JoJo's Bizarre Adventure: Shining Diamond's Demonic Heartbreak

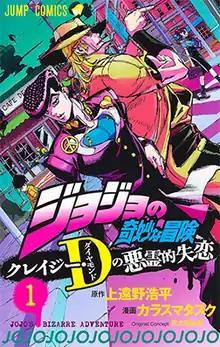
Volume 1 cover, depicting Josuke (left) and Hol Horse

JoJo's Bizarre Adventure: Shining Diamond's Demonic Heartbreak is a Japanese manga series written by Kouhei Kadono and drawn by Tasuku Karasuma. It is a spin-off from Hirohiko Araki's manga "JoJo's Bizarre Adventure", narratively set between its third and fourth parts. It was serialized by Shueisha in their monthly magazine "Ultra Jump" from December 2021 to May 2023, with its chapters collected in three volumes. A light novel adaptation, also written by Kadono, was released in June 2023.